Lila Downs

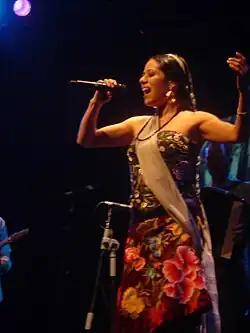
Lila Downs, June 2007. Luminato - Masters of World Music.

With the Brian Lynch/Eddie Palmieri Project